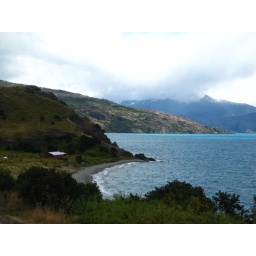
There is a red house by the lake shore..